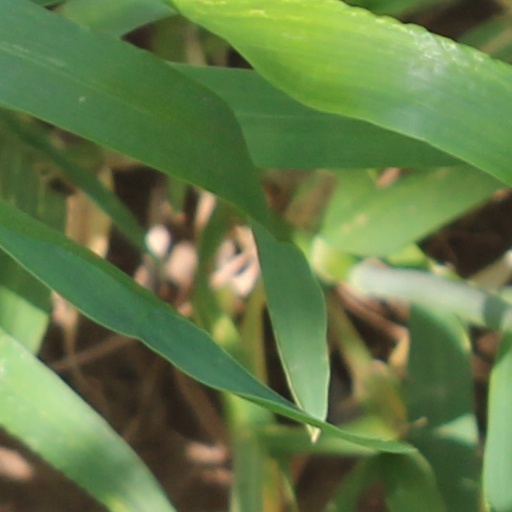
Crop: wheat